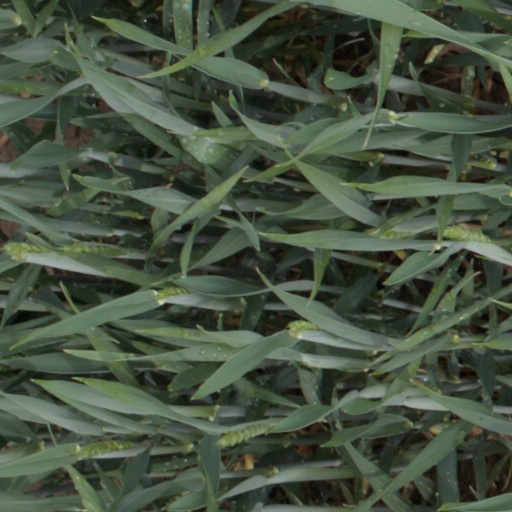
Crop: wheat